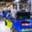
Label: automobile